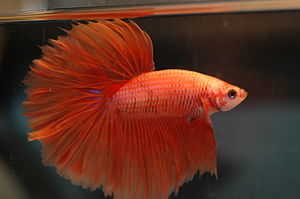
Siamesisk kampfisk
En kampfisk.
Siamesisk kampfisk er en fisk, der stammer fra Asien. Oprindeligt kommer den fra rismarkerne i Thailand, Cambodja, Laos og Vietnam, hvor der pga. lav vandstand og høje temperaturer ikke er særlig meget ilt i vandet. Fisken besidder et særligt organ kaldet labyrint der gør det muligt at fisken kan udnytte atmosfærisk luft.